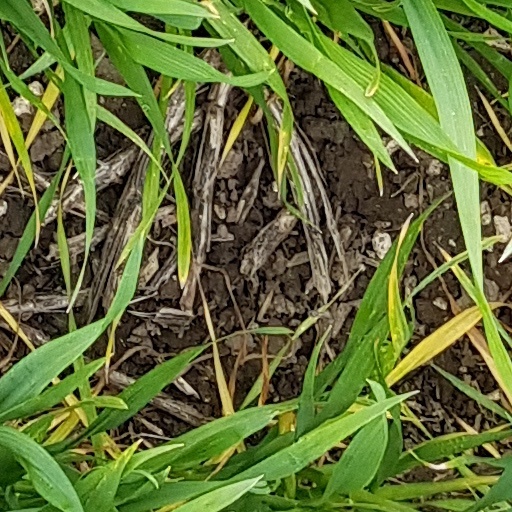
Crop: wheat